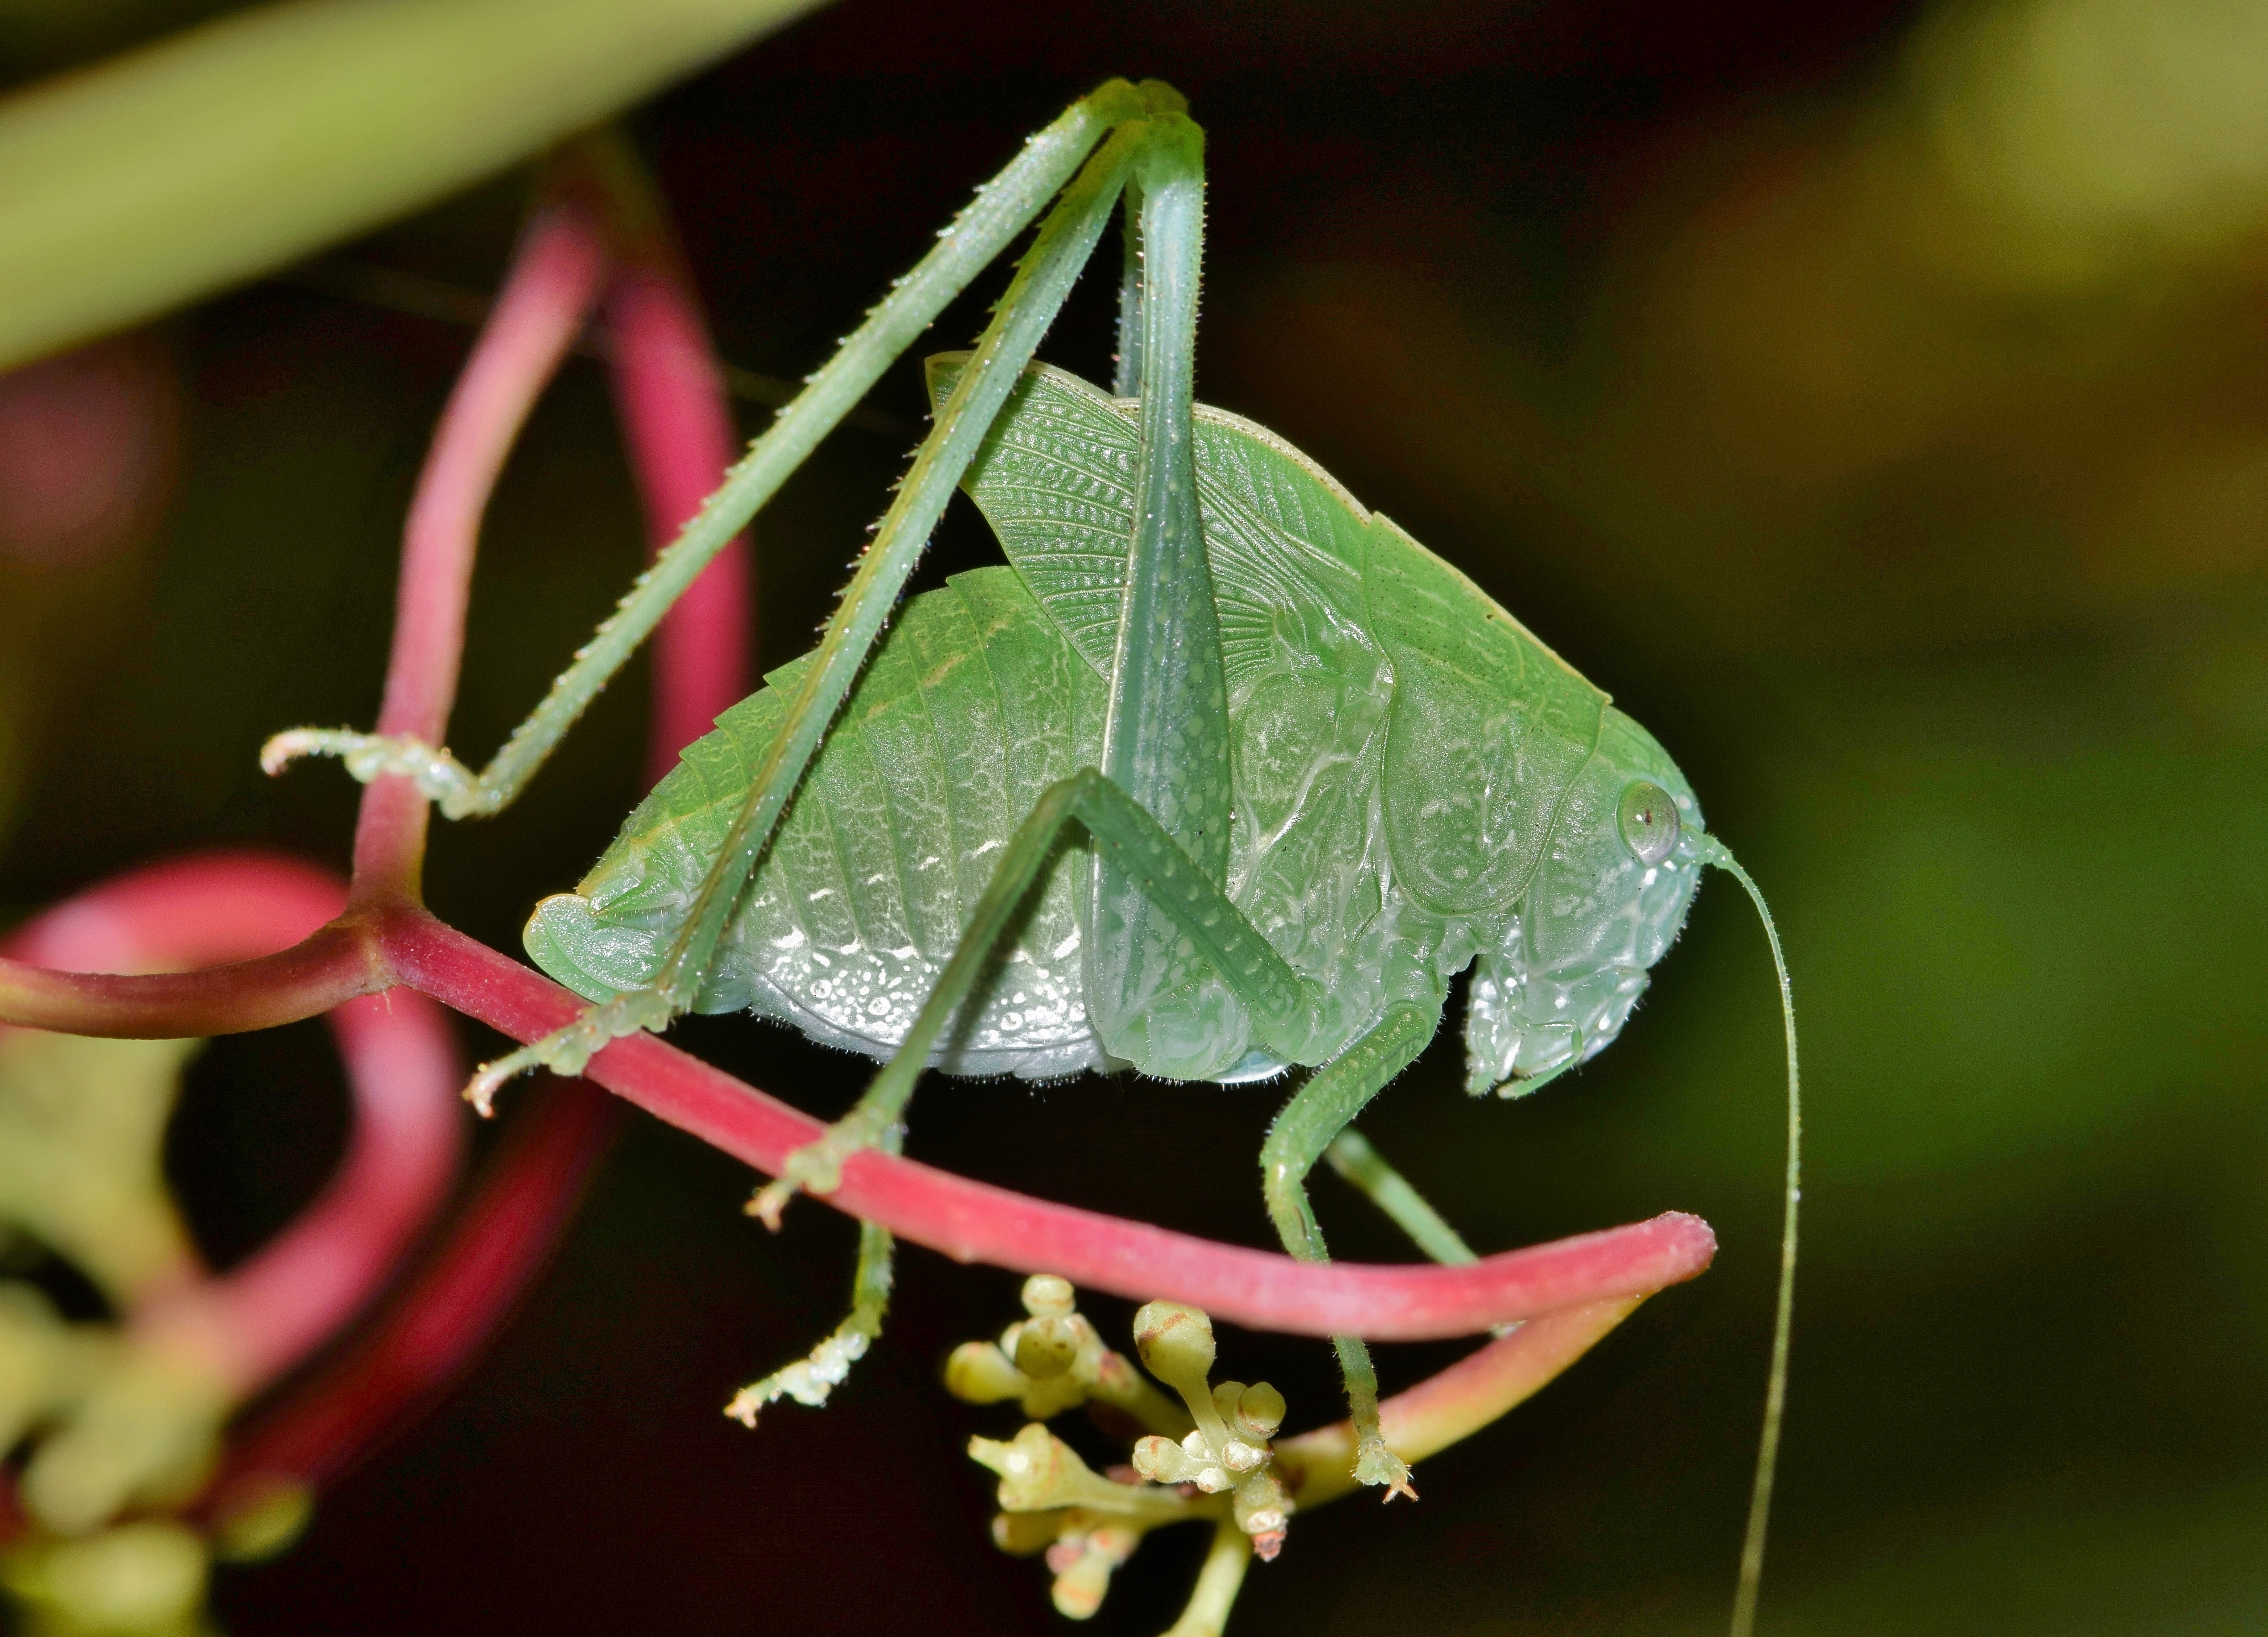
nature, plant, photography, leaf, flower, green, insect, biology, bug, botany, moth, flora, fauna, invertebrate, close up, camouflage, entomology, legs, mantis, creature, grasshopper, katydid, nymph, antennae, macro photography, arthropod, winged insect, flying insect, katydid nymph, plant stem, moths and butterflies